Isle of Wight Festival 2007

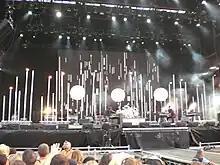
Keane.

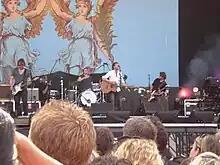
James Morrison.

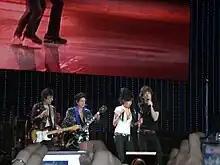
The Rolling Stones with Amy Winehouse.

Strongbow Rooms is a tent and live music venue which tours many of the festivals in the United Kingdom. It made an appearance at the Isle Of Wight Festival with acts such as Annie Mac, Krafty Kuts and Shitdisco.